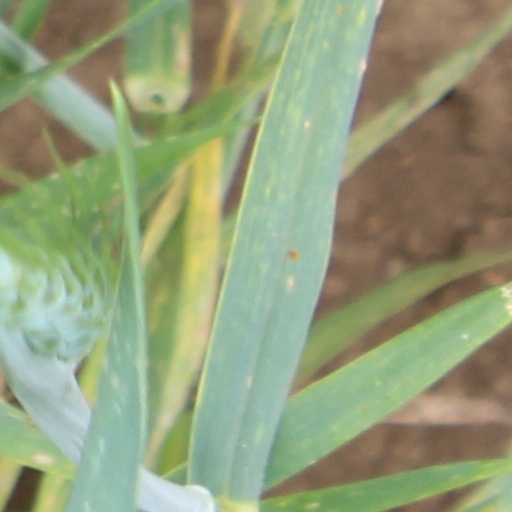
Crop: wheat